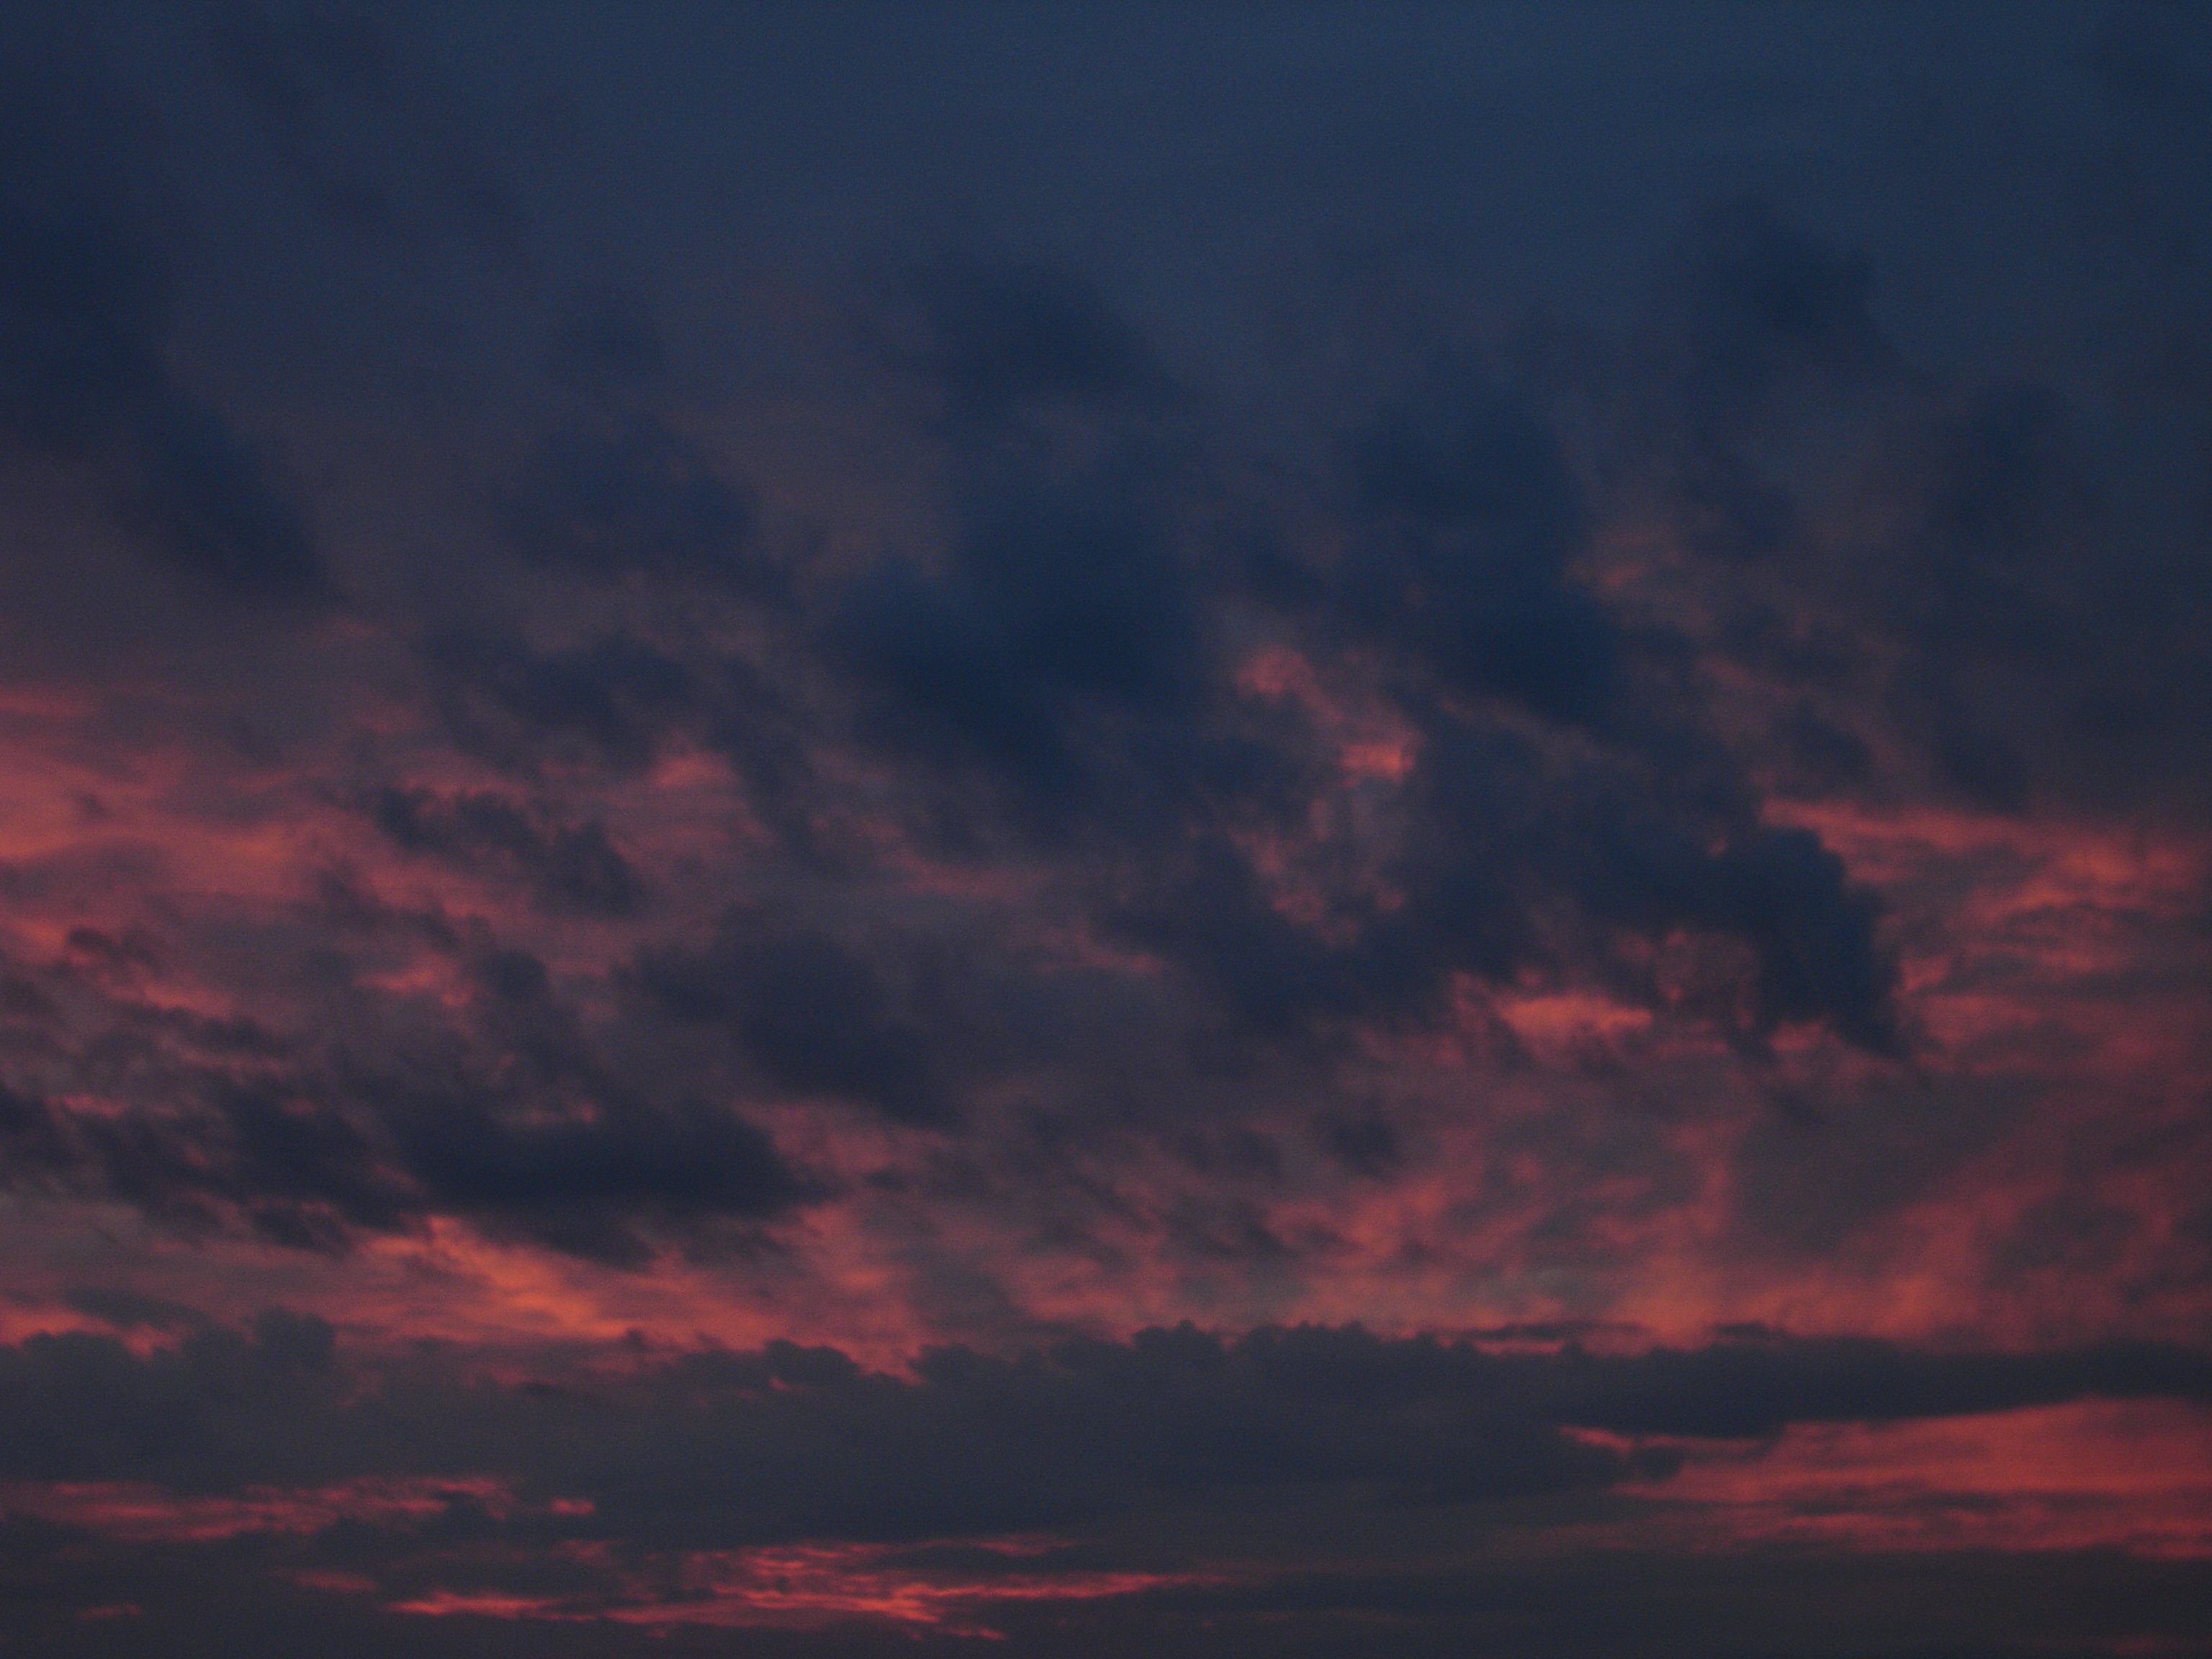
landscape, nature, horizon, cloud, sky, sunshine, sunrise, sunset, morning, dawn, atmosphere, dusk, evening, natural, cumulus, pink, afterglow, meteorological phenomenon, red sky at morning